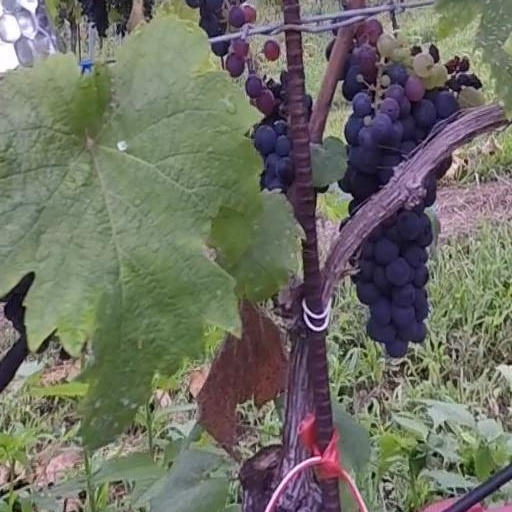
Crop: grape